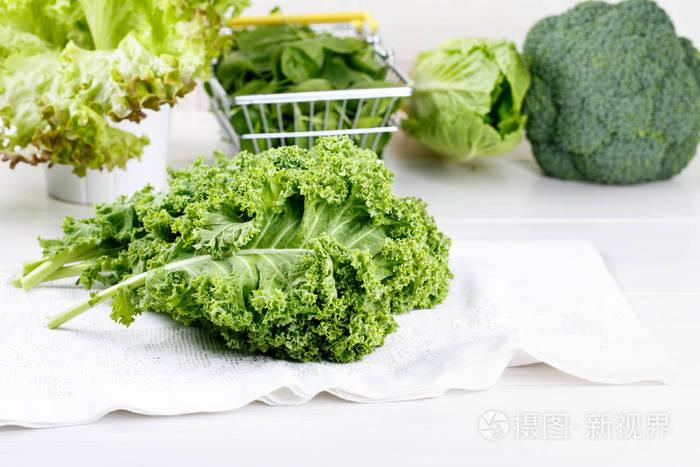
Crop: unknown
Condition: cabbage